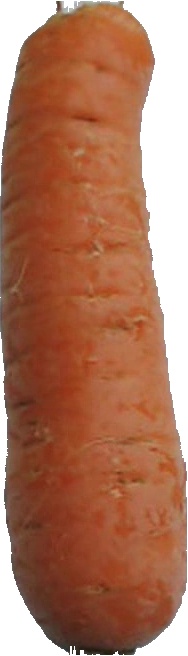
Label: carrot_1